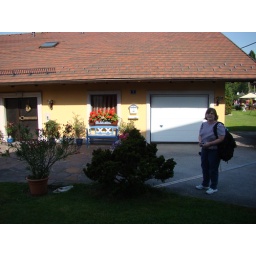
Andria is posing by the garage door of the guest house where we ate breakfast.